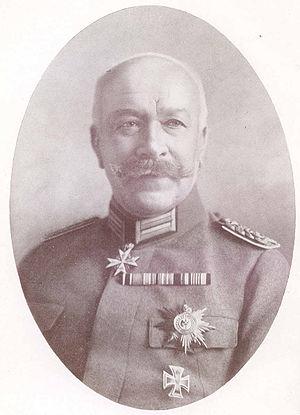
Hermann Karl Bruno von François, né le 31 janvier 1856 à Luxembourg et mort le 15 mai 1933 à Berlin-Lichterfelde, est un général allemand. Il participe à la Première Guerre mondiale où il joue un rôle crucial lors des premiers engagements sur le front de l'Est, notamment au cours de la bataille de Tannenberg. Il commande par la suite le 41ᵉ corps d'armée et prend part à la bataille de Verdun.